Kenneth Walker (general)

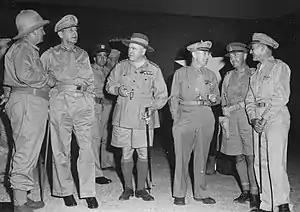
Six men wearing a variety of different uniforms.

Brett's replacement, Major General George Kenney, arrived in the theater in August, and Walker was appointed Commanding General, V Bomber Command, Fifth Air Force on 3 September, with his headquarters in Townsville. At this time, Port Moresby was subject to frequent Japanese air raids, so the bombers were generally based in the Townsville area and staged through Port Moresby to minimize their chance of loss or damage on the ground. In mid-September 1942, at the height of the Kokoda Track campaign, Kenney sent Walker to Port Moresby for a few weeks to direct the advanced echelon, to give Whitehead a rest and Walker more experience. Walker attempted to lift morale by improving the men's living conditions. He made a point of small gestures of fellowship, such as standing in line with the men at meal times. But what endeared him most to his men was his willingness to share the dangers as well as their hardships, by flying a mission a week on average. In October, General Douglas MacArthur gave Kenney a dressing down for flying over the Owen Stanley Range. In turn, Kenney ordered Walker, Wilson and Whitehead not to fly any more missions. For a variety of reasons, all four of them eventually disobeyed their orders.